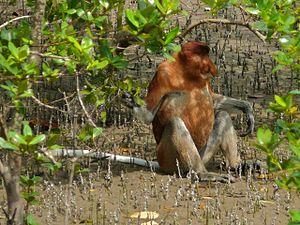
Le Nasique est un singe arboricole de la famille des cercopithecidés endémique de l'île de Bornéo. Il est l'unique représentant du genre Nasalis depuis que le Nasique des îles Pagai a été classé dans un genre à part. Il est classé en danger par l'UICN.